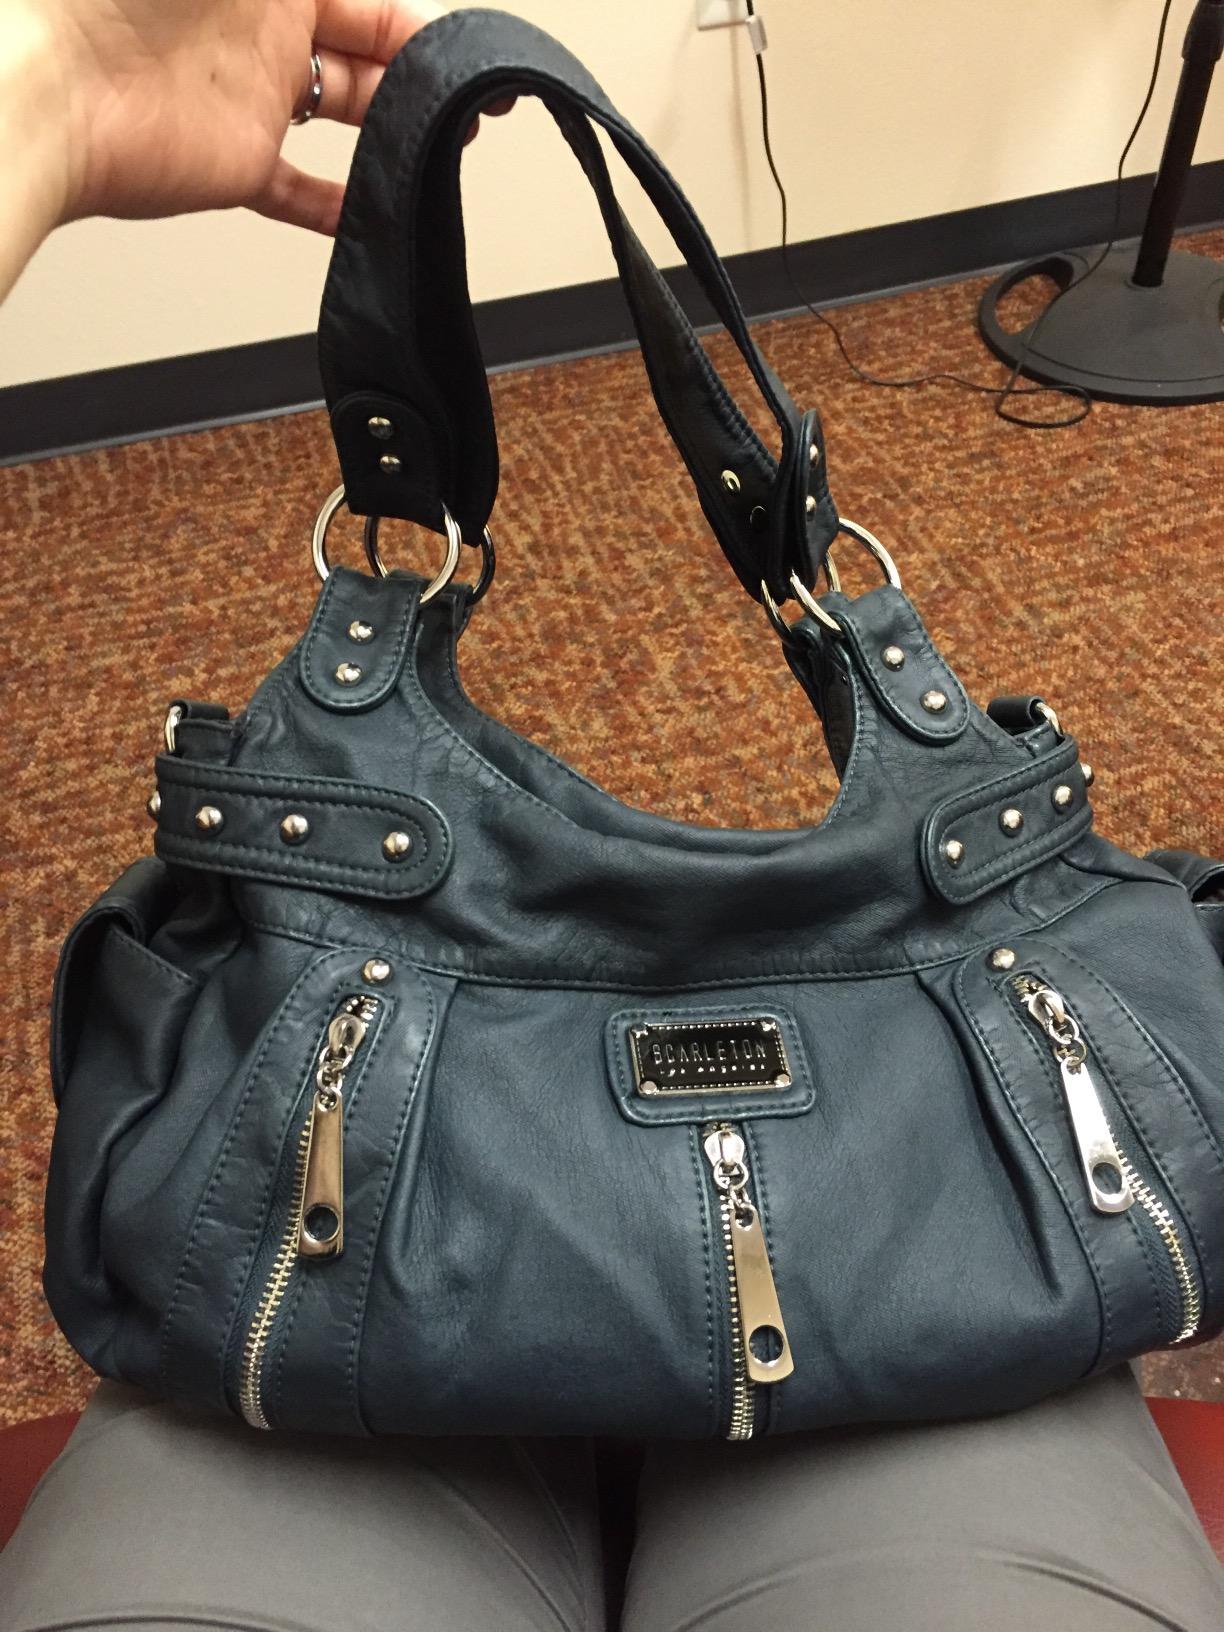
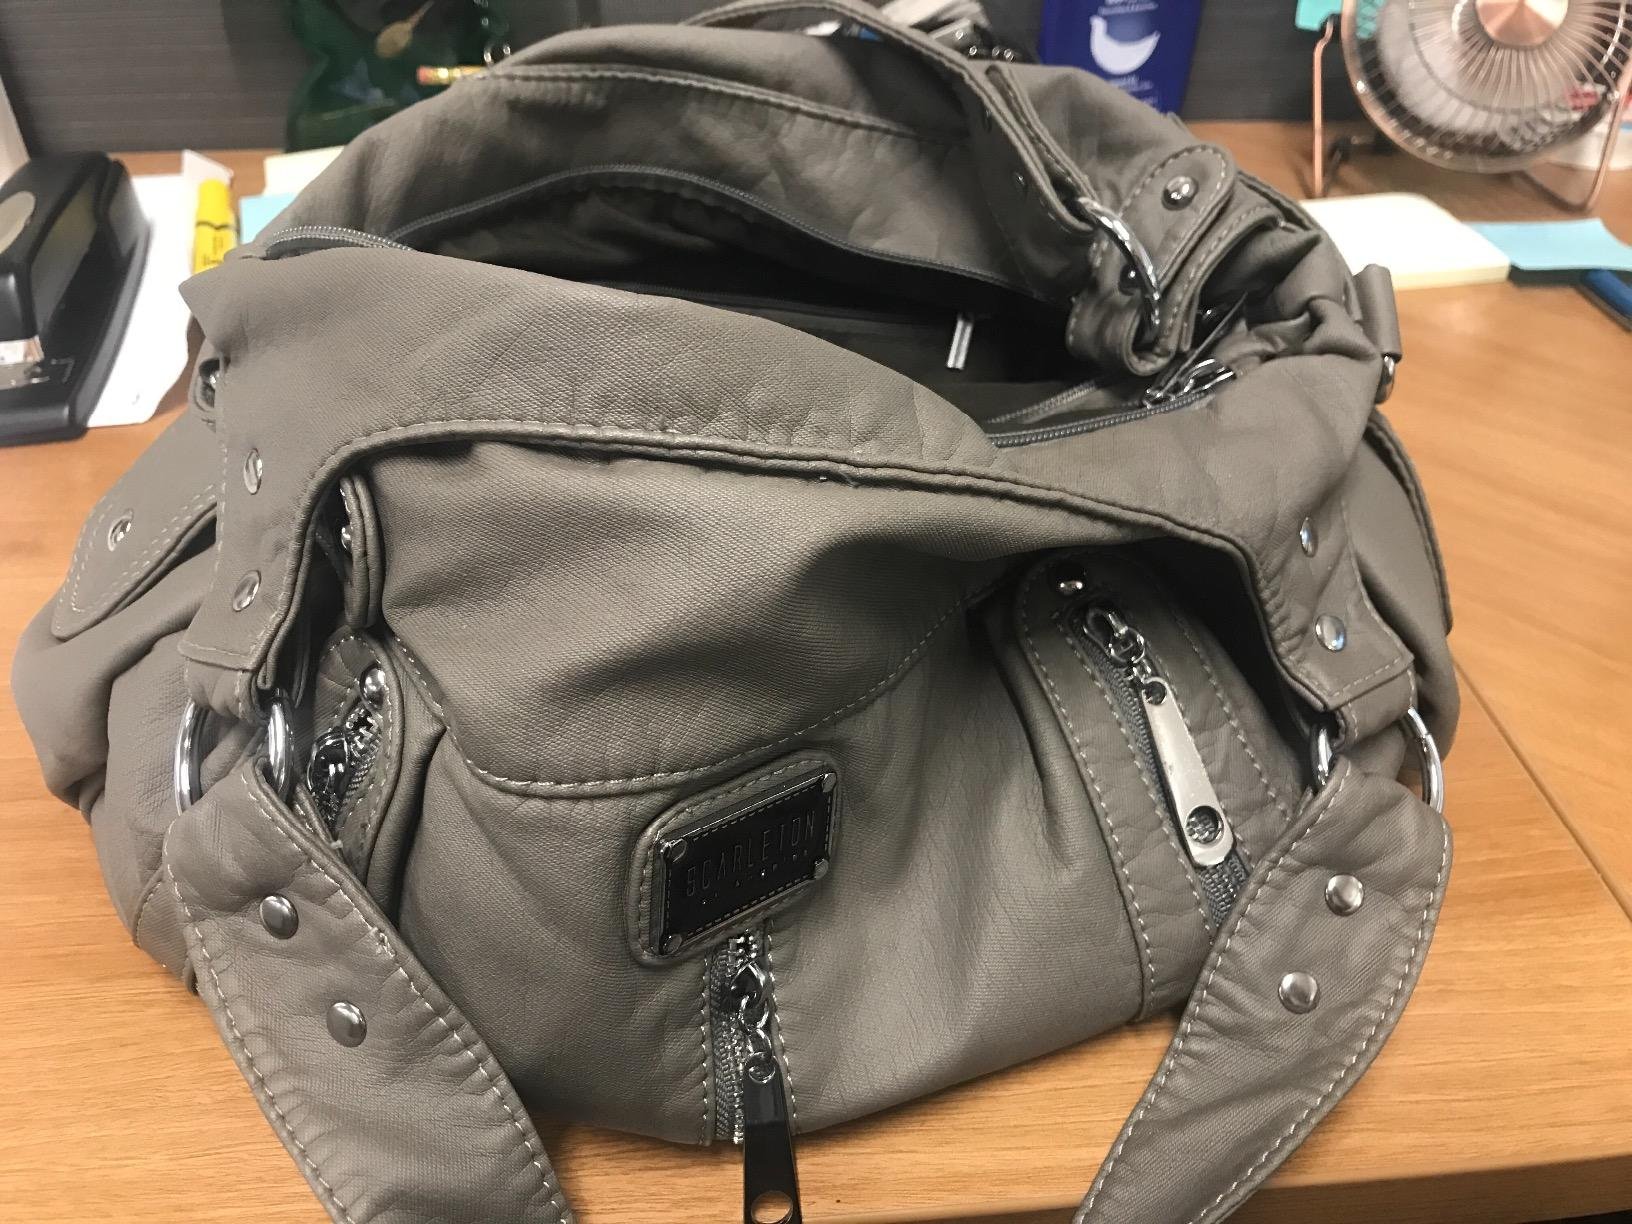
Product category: accessories_handbag
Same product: no